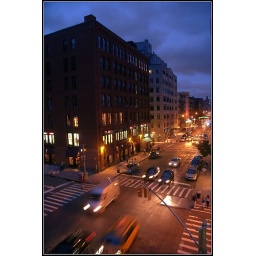
A look over my office building at Broom St., lower Manhattan.